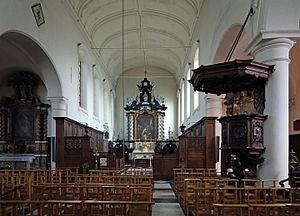
Bruges (Belgique)
Le béguinage de Bruges est situé dans la partie méridionale du centre historique de Bruges, en Belgique. Il constitue encore aujourd’hui un espace clos que sépare de la ville un mur d'enceinte encore partiellement doublé de douves.